Maasilinna Castle

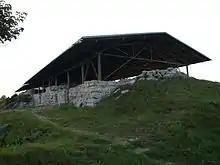
Maasilinn Castle ruins in 2012

Maasilinn Castle is located in Maasi village in Orissaare Parish, Saare County, Estonia. It served as the centre of Eastern Saaremaa and Muhu in medieval times.